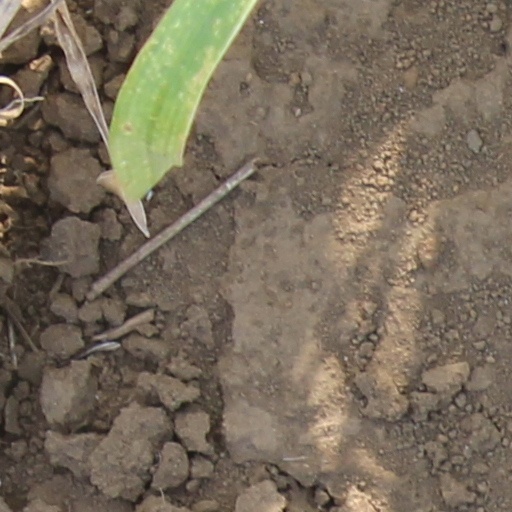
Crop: wheat